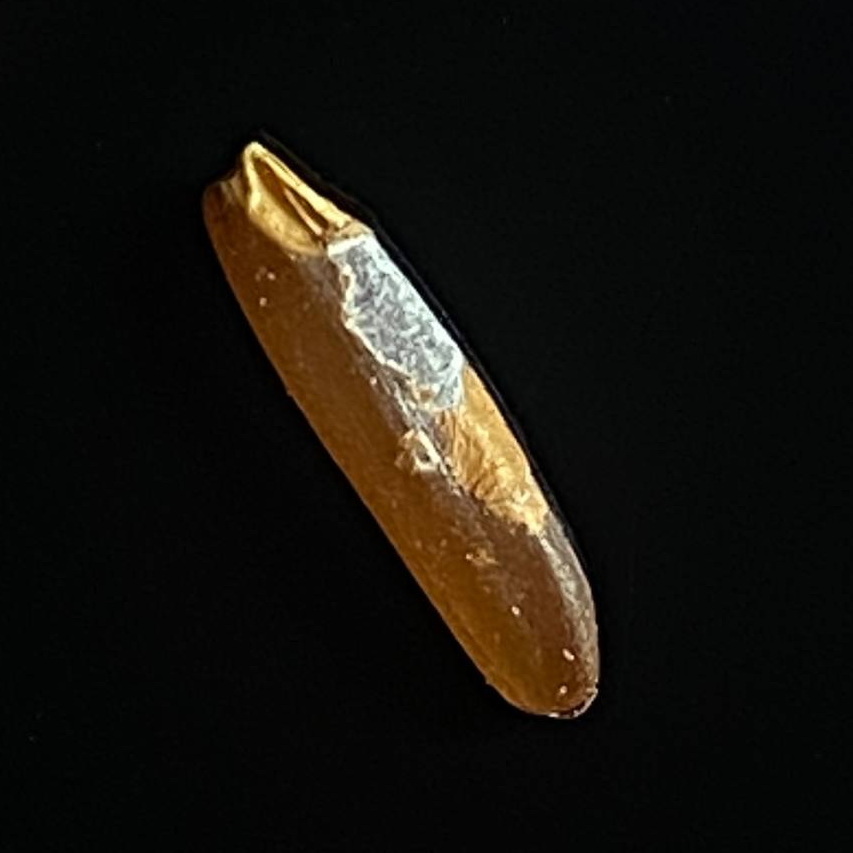
Rice variety: Red_Cargo